Théodore Aubert

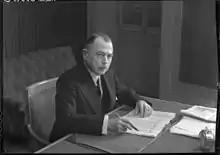
Théodore Aubert, mars 1939.

Théodore Aubert (8 September 1878, Geneva – 19 January 1963) was a Swiss lawyer and writer.